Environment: real
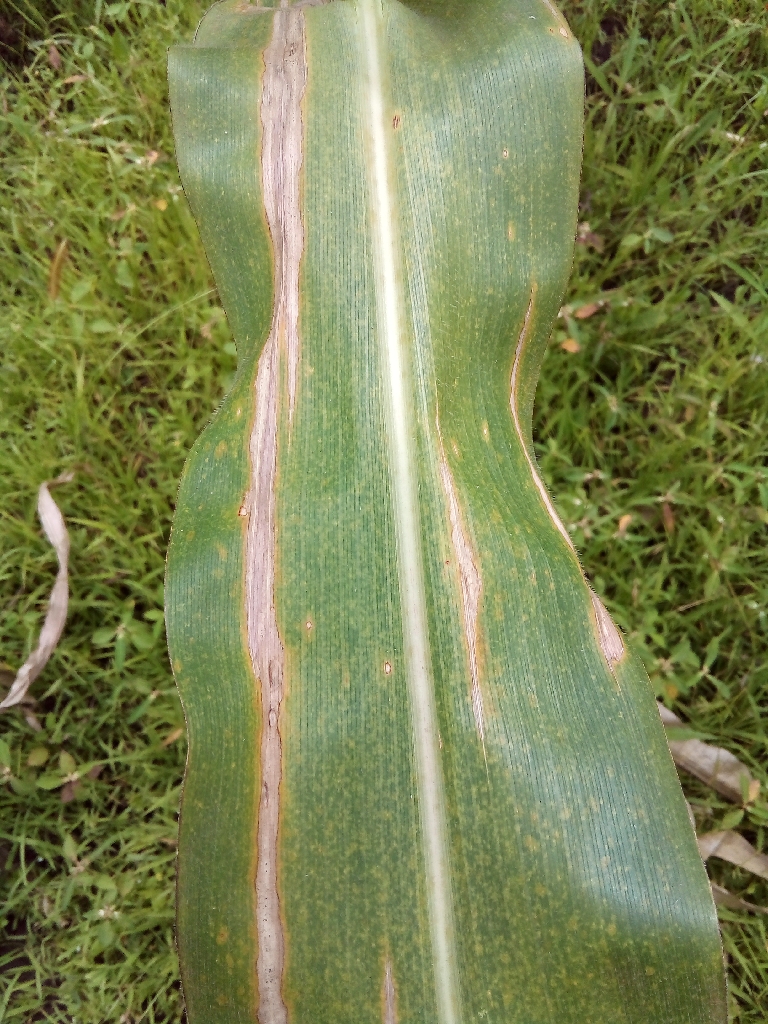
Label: northern_corn_leaf_blight